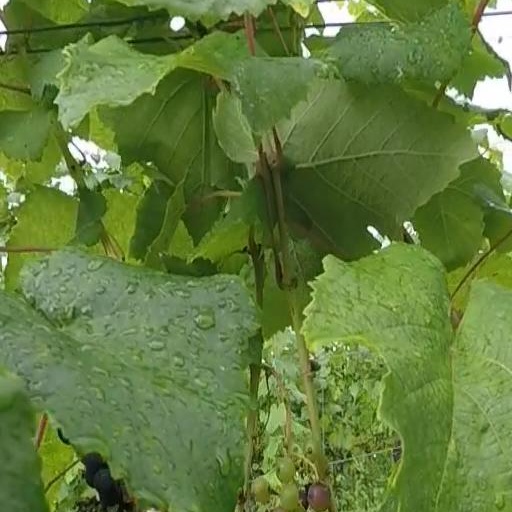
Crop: grape